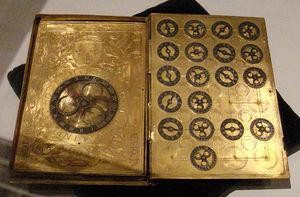
Machine à chiffrer et à déchiffrer française du 3e quart du XVIe siècle en forme de livre aux armes du roi Henri II.
Henri II est roi de France de 1547 à sa mort. Deuxième fils de François Iᵉʳ et de Claude de France, il devient l'héritier du trône à la mort de son frère aîné en 1536. Il reçoit alors les titres de dauphin et de duc de Bretagne.